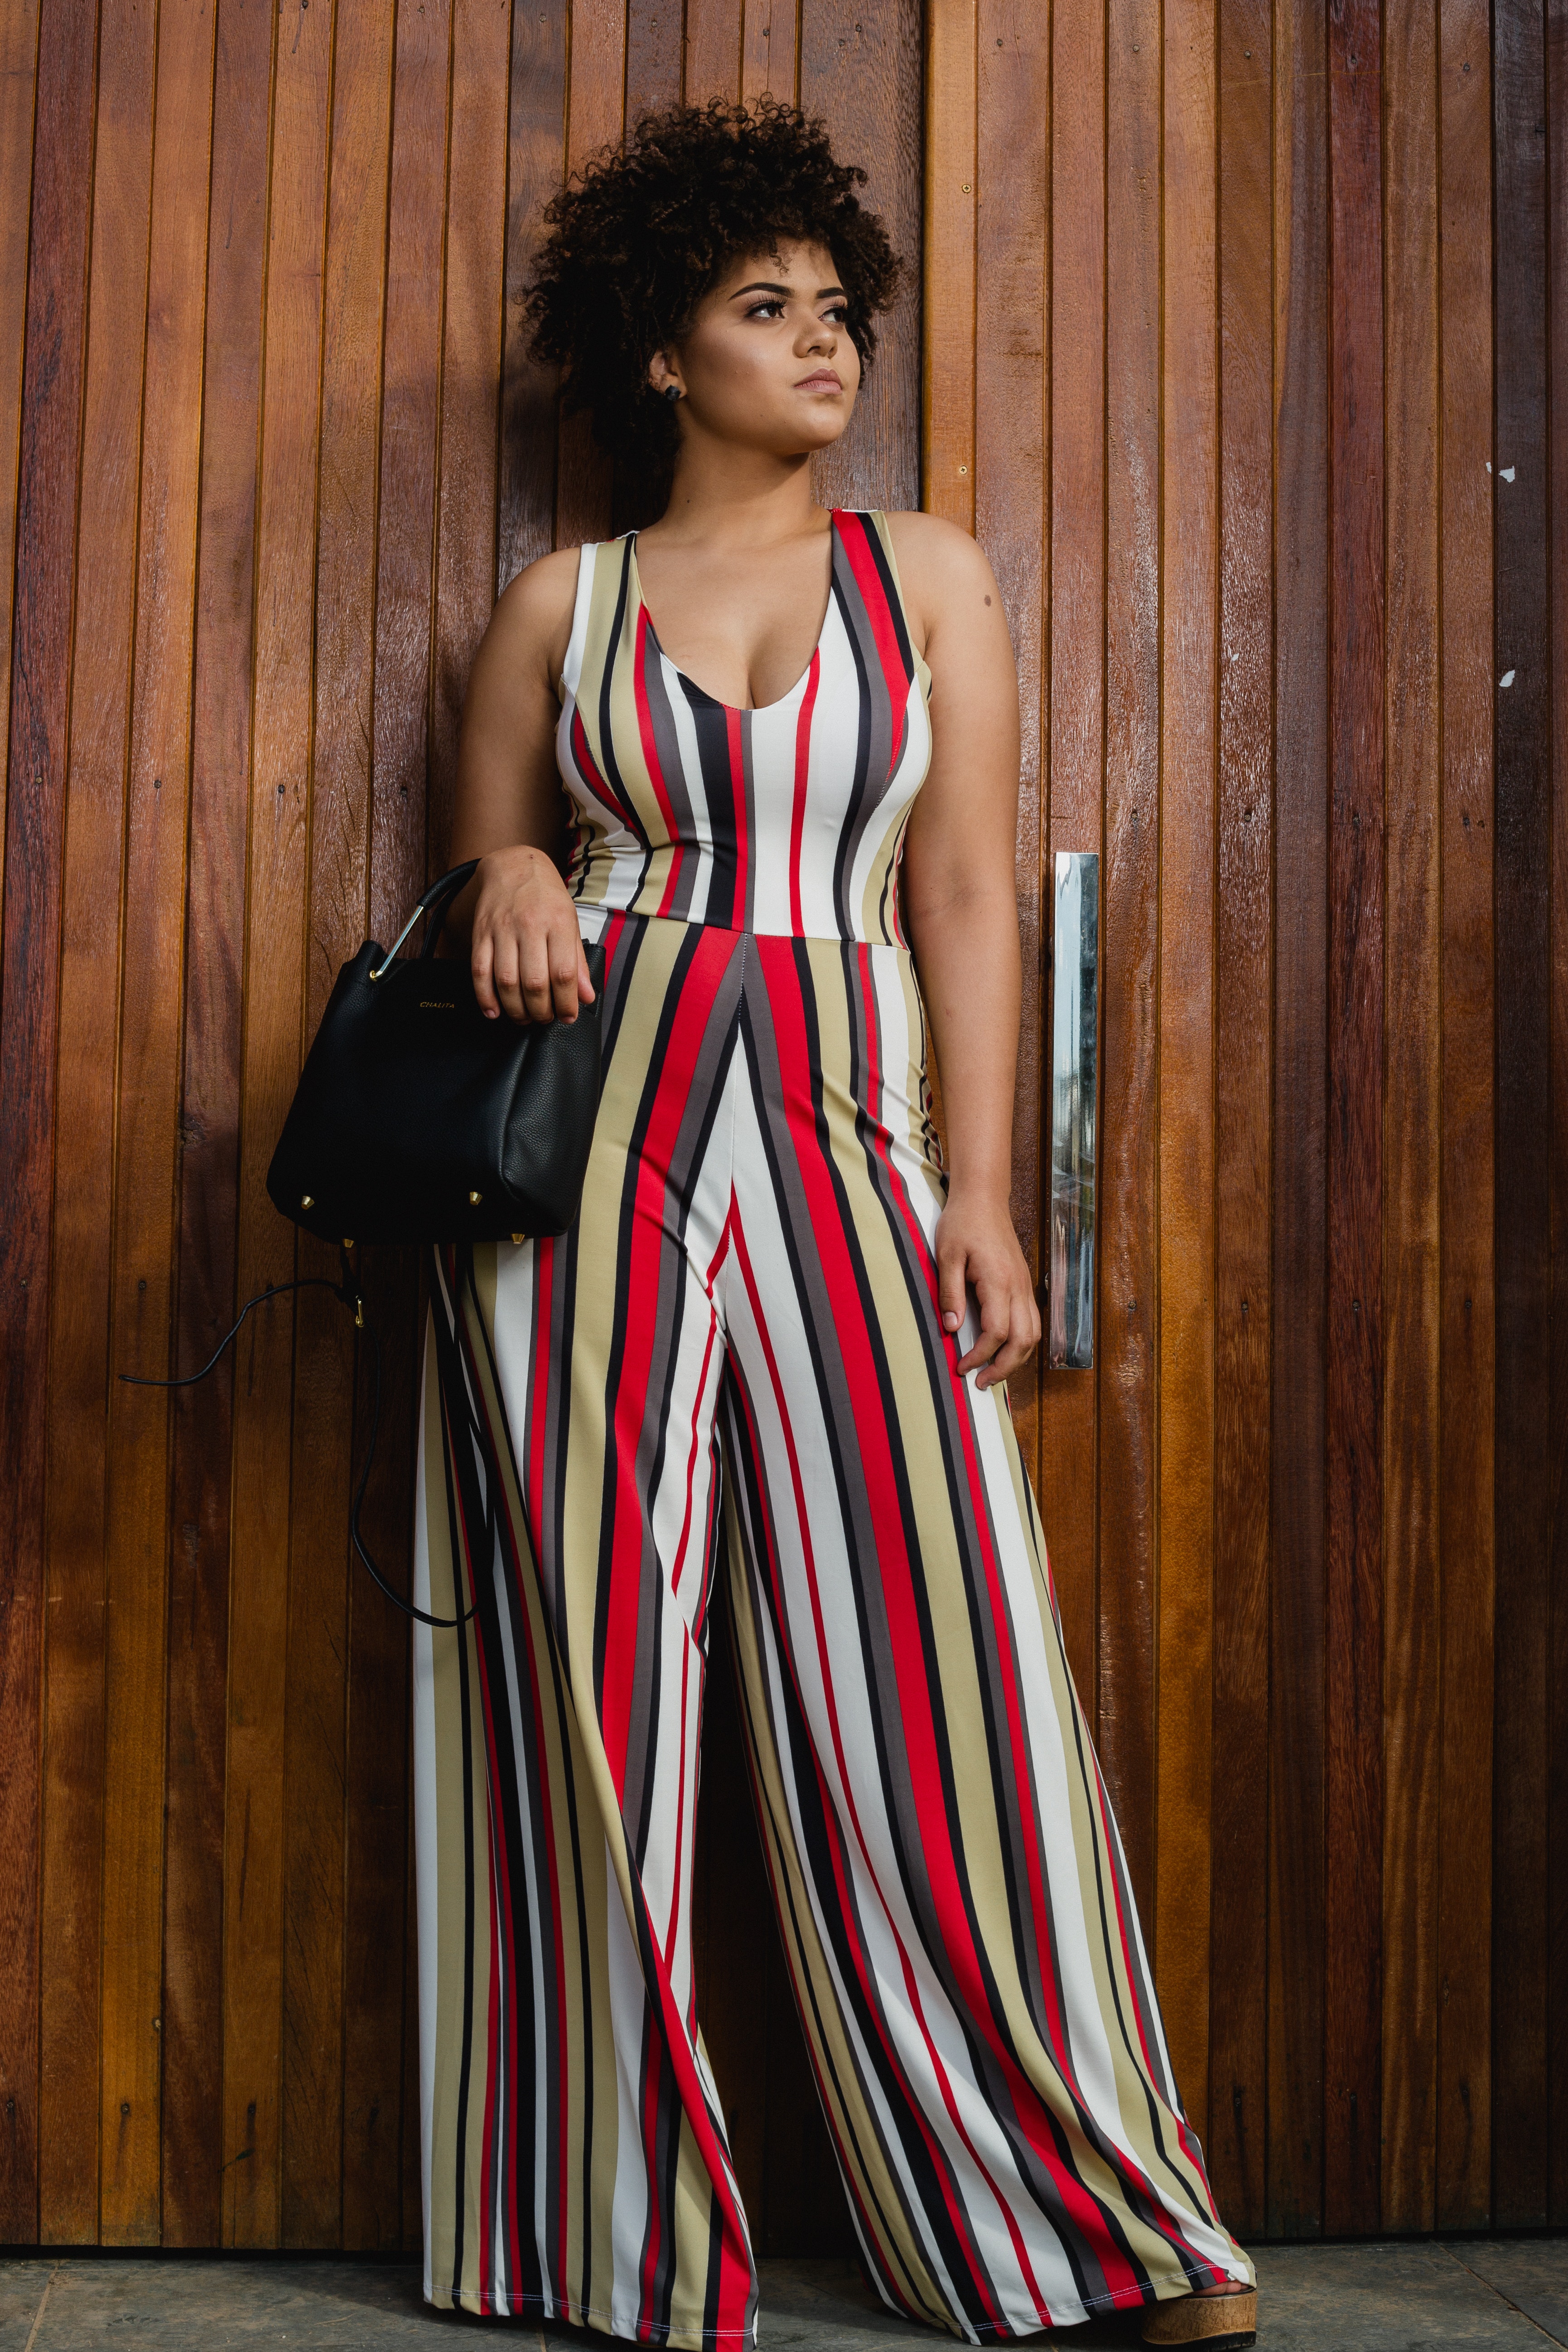
clothing, dress, fashion model, formal wear, fashion, gown, photo shoot, fashion design, haute couture, neck, leg, a line, photography, day dress, event, pattern, cocktail dress, model, waist, style